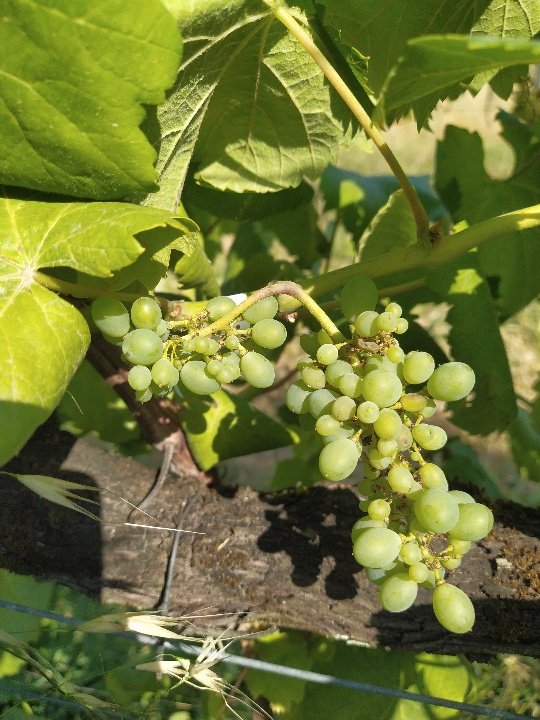
Berries visible: 65
Grape clusters: 1